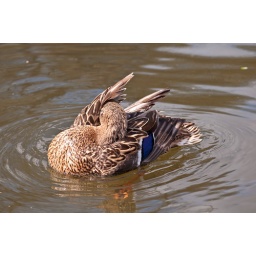
This snapshot caught the mother duck in one of the rare instances where she wasn't spraying water everywhere!